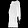
Label: Dress